Diplomatic history of World War II

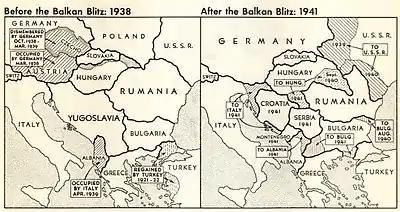

DiNardo argues that in Europe Germany's foreign-policy was dysfunctional during the war, as Hitler treated each ally separately, and refused to create any sort of combined staff that would synchronize policies, armaments, and strategies. Italy, Finland, Romania, and Hungary each dealt with Berlin separately, and never coordinated their activities. Germany was reluctant to share its powerful weapons systems, or to train Axis officers. There were some exceptions, such as the close collaboration between the German and Italian forces in North Africa.